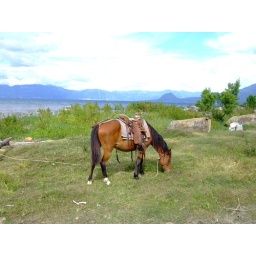
Horse eating by the lake in San Pedro.